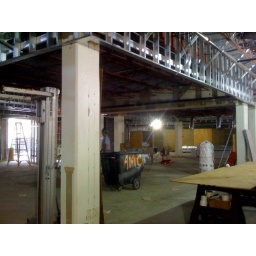
View of clerestory tower area before roof has been raised in new library